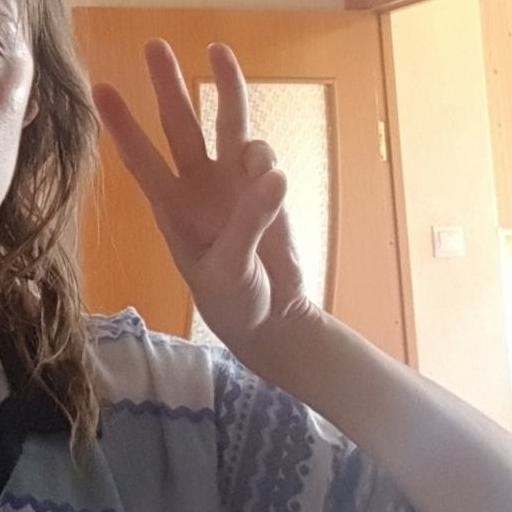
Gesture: three